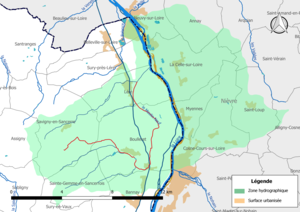
Carte du cours d'eau «
Le Moulin Neuf est un cours d'eau français qui coule dans le département du Cher. C'est un affluent de la Judelle en rive droite et donc un sous-affluent de la Loire.